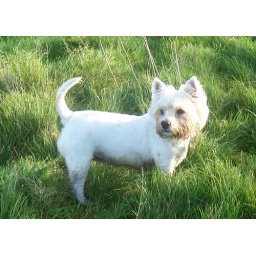
Spotlessly clean,apart from her dirty face,but that's not surprising given the state of the ground in How Tun Woods.